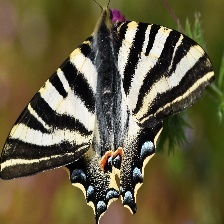
Species: SCARCE SWALLOW